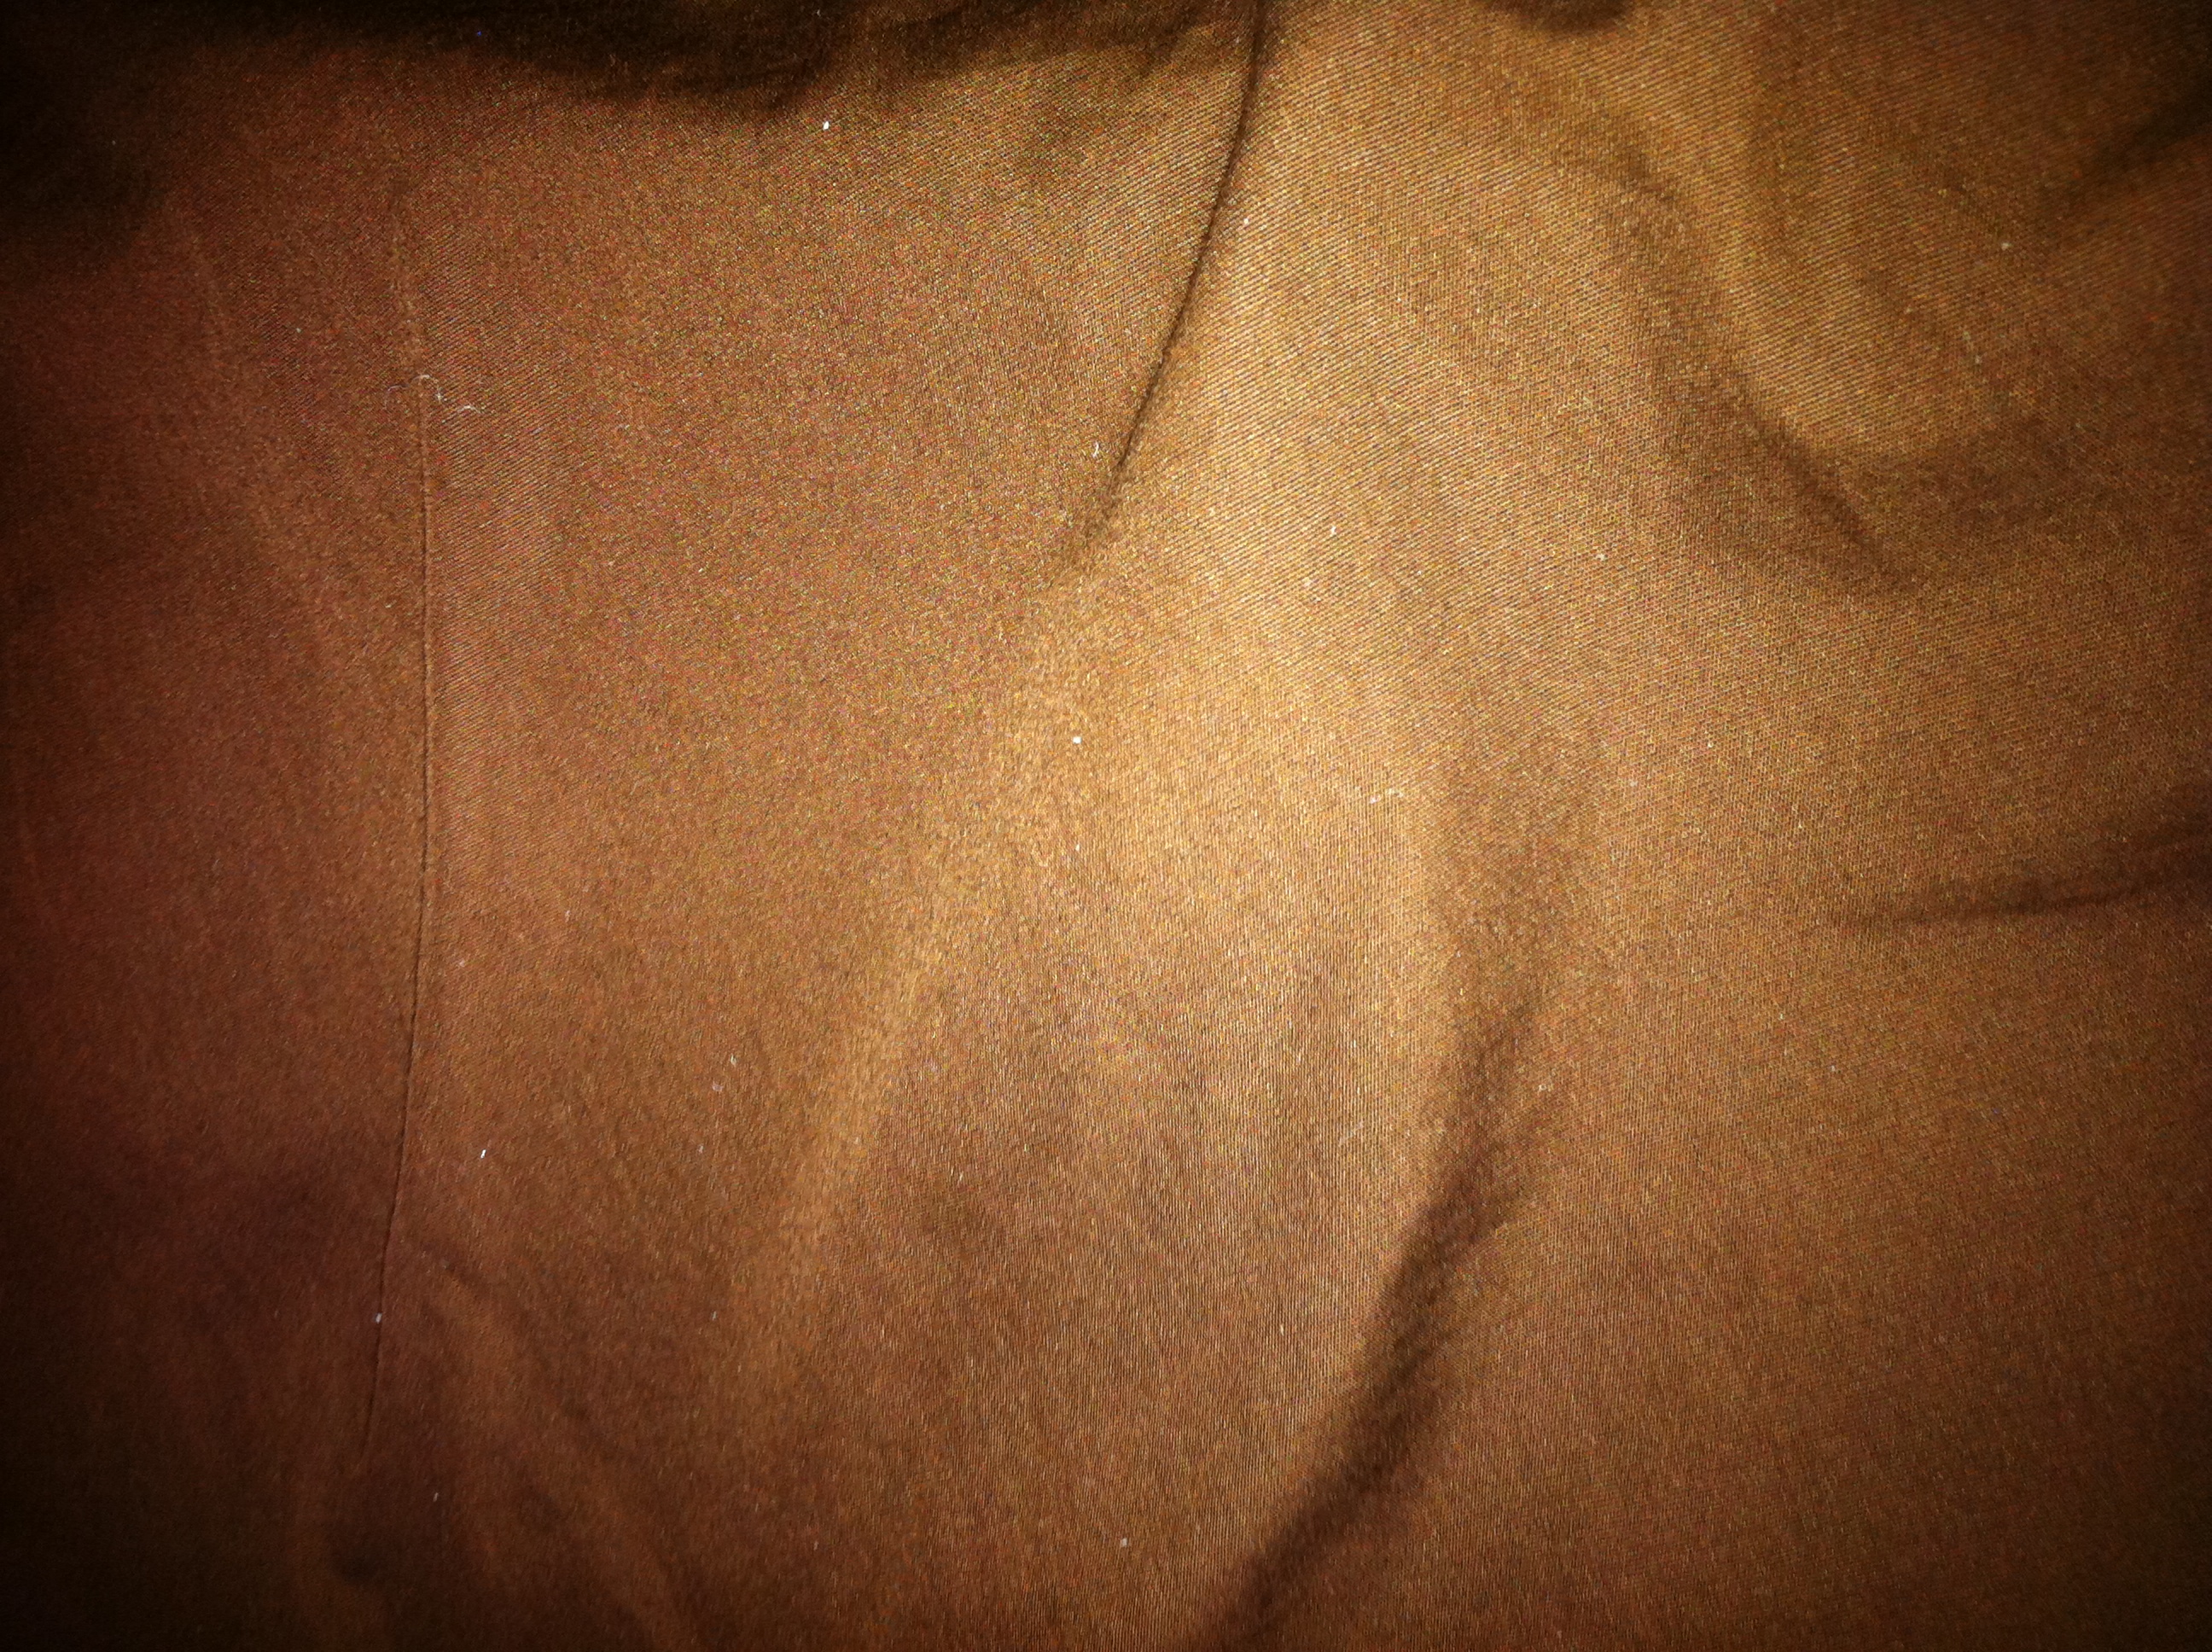Question: What color are these sheets?
Answer: brown